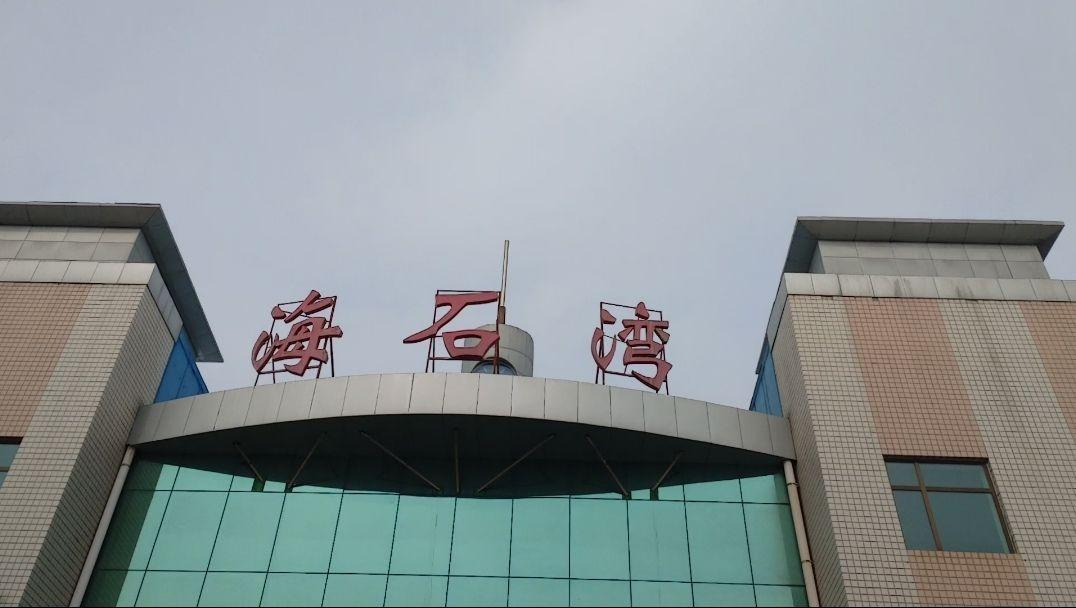
地标名称：海石湾站
所在城市：兰州市·红古区